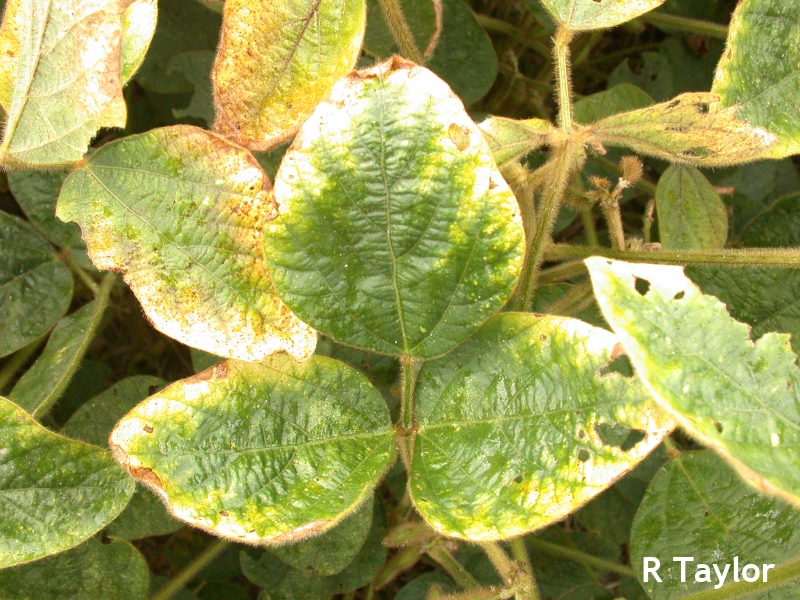
Labels: Soyabean leaf, Soyabean leaf, Soyabean leaf